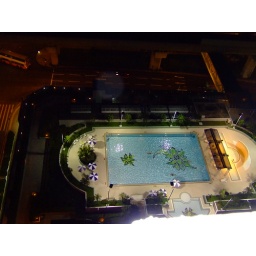
the pool below my bedroom window